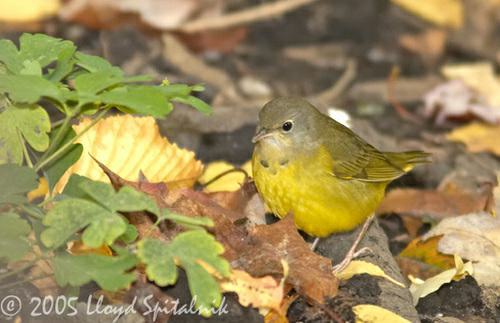
A photo of a mourning warbler